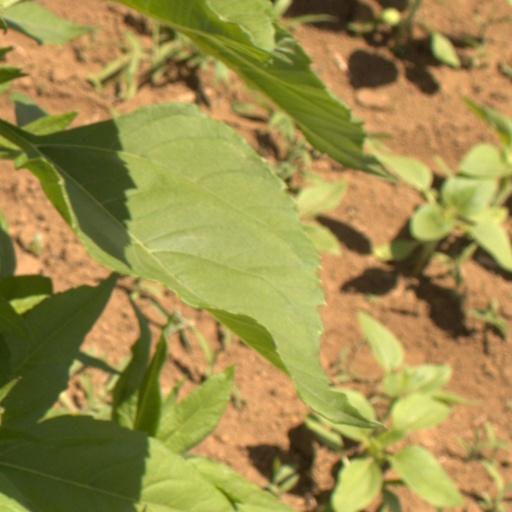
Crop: Jerusalem artichoke